Pattimura Stadium

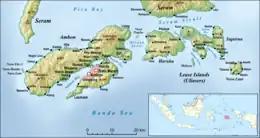
City of Ambon shown in red, Lease Islands

Pattimura Stadium is a multi-use stadium in Ambon, Indonesia. It is currently used mostly for football matches. It holds 25,000 people, making it one of the largest stadiums in eastern Indonesia.